Health in Syria

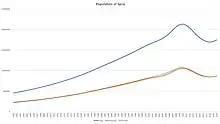
Population of Syria 1960-2020

In 2019, the average life expectancy at birth for Syrians was 72.7 years, 67.9 for males, and 78.1 for females, compared to the average life expectancy in 1960, which was roughly 52 years. The dependency ratio in 2020 was 54.5, while the median age was 24.3 in 2021.